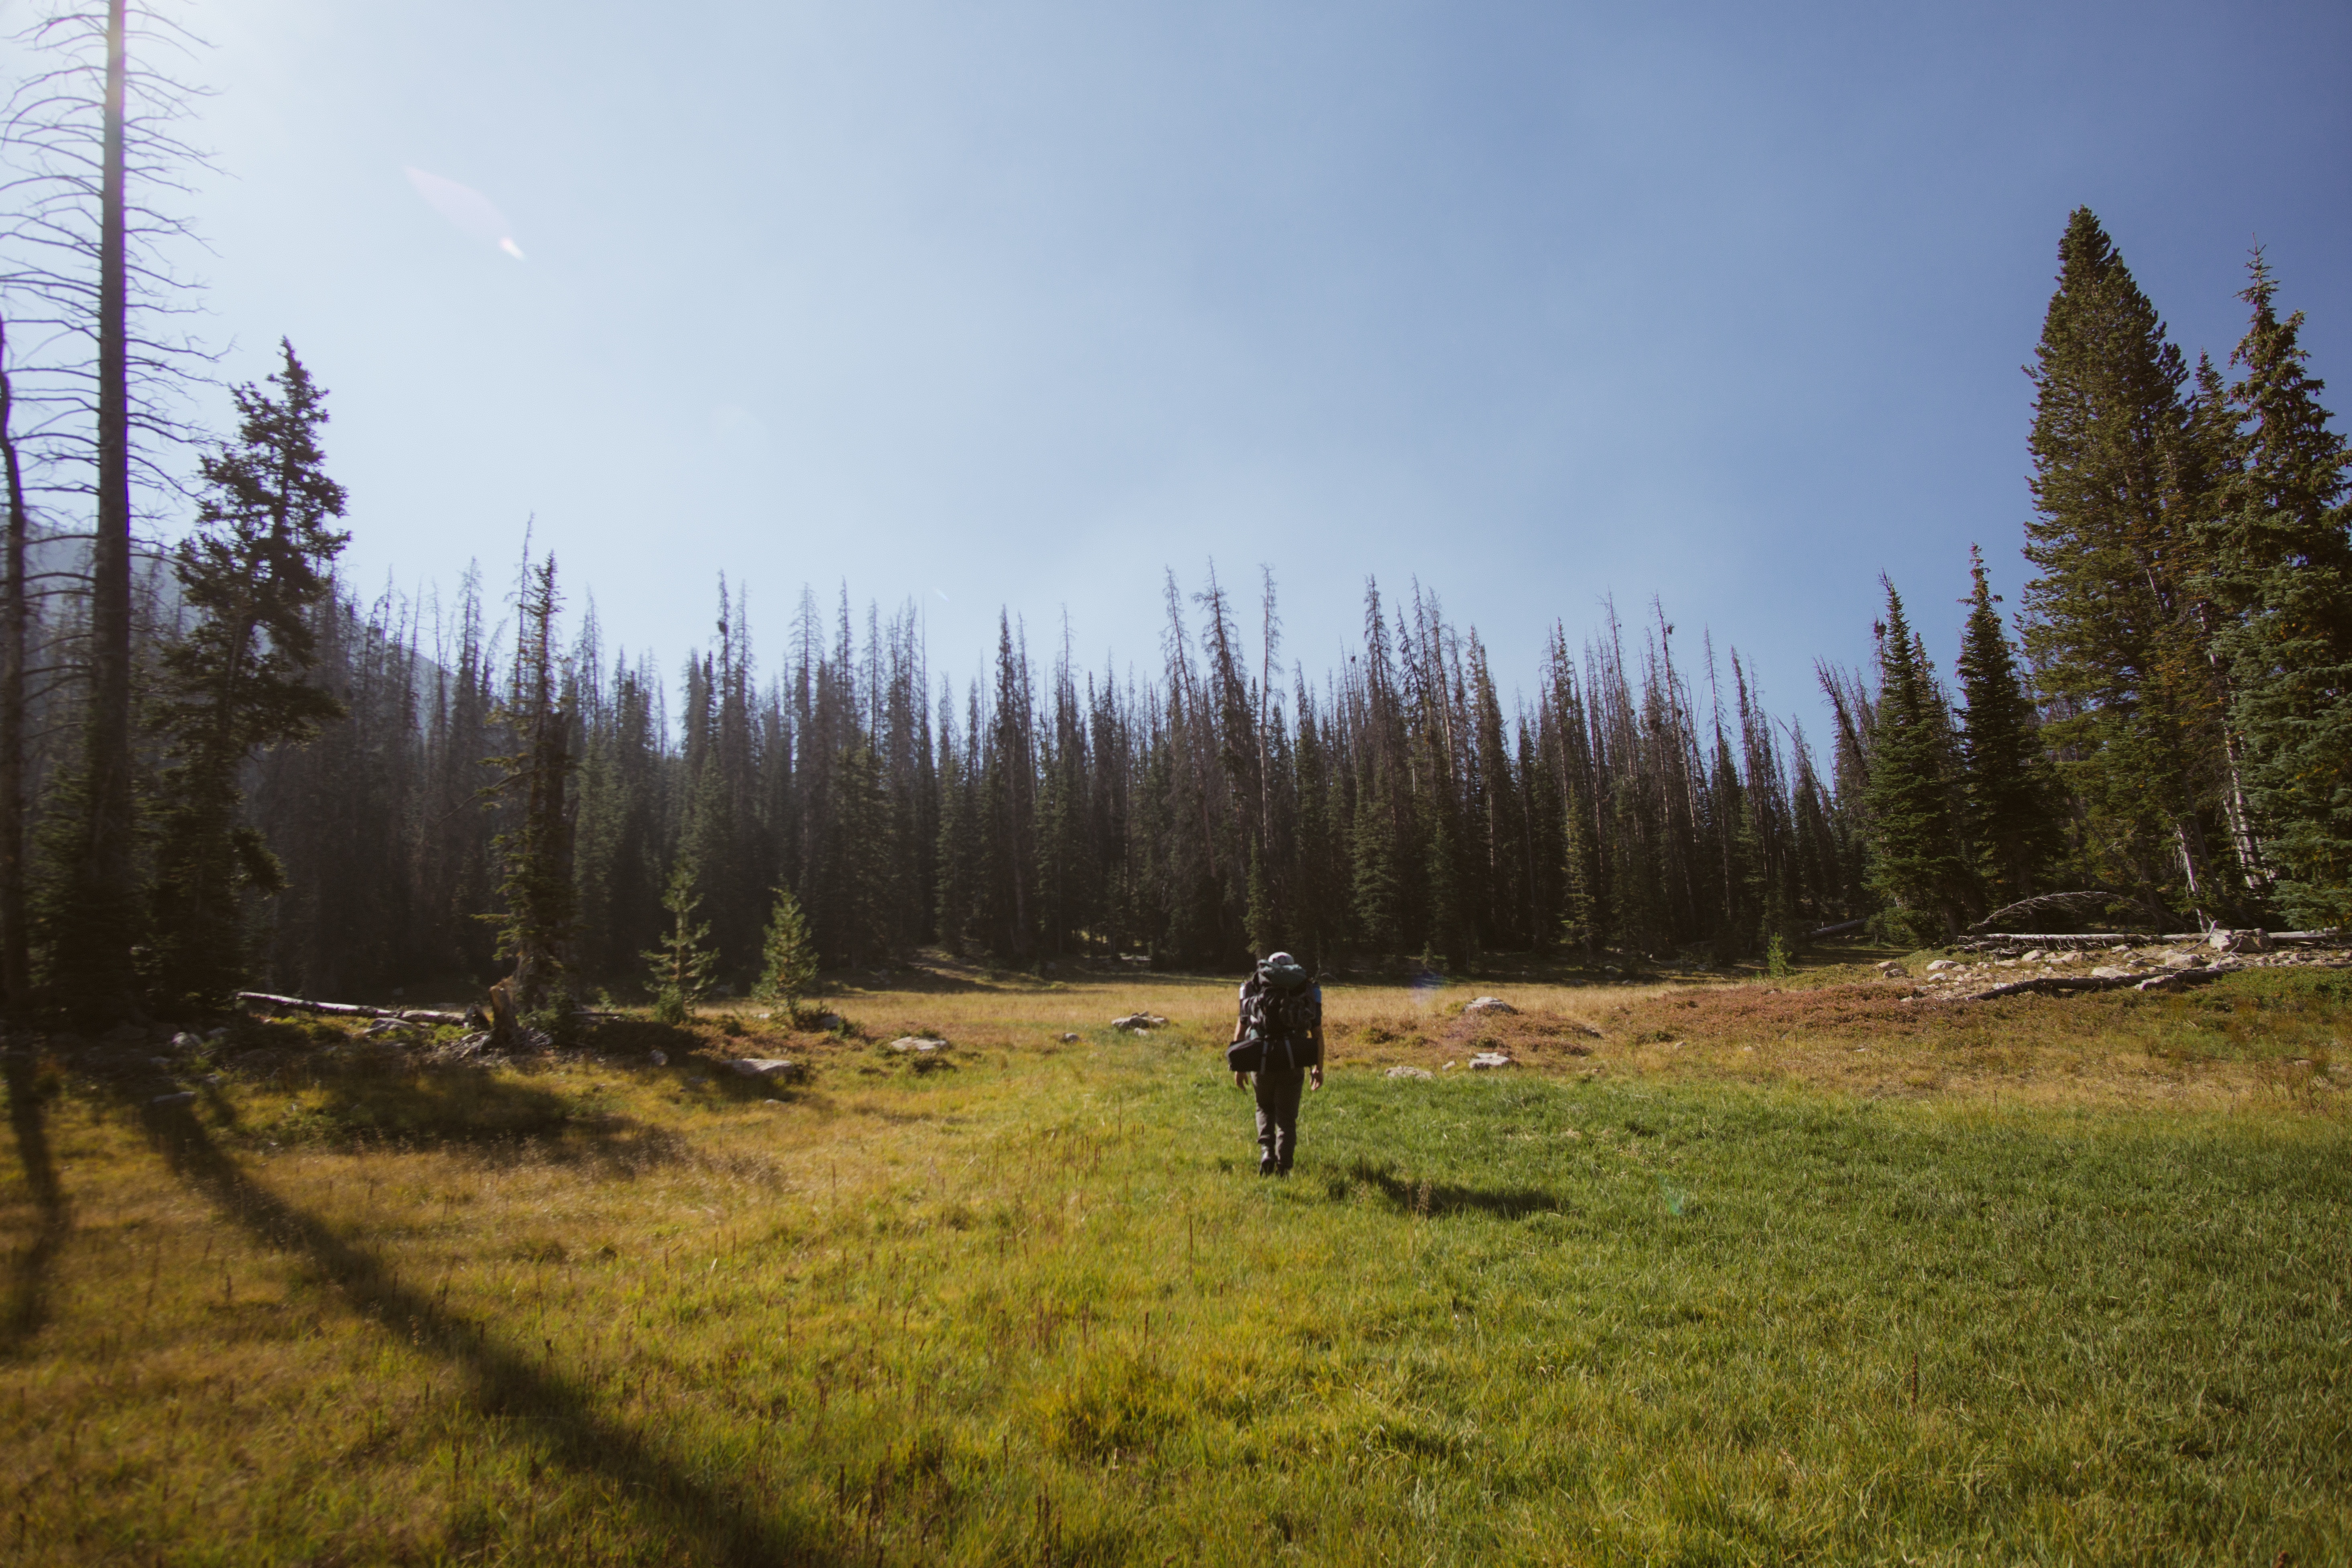
tree, forest, grass, wilderness, walking, mountain, trail, meadow, hill, ridge, grassland, woodland, habitat, ecosystem, natural environment, mountainous landforms